State Highway 196 (Maharashtra)

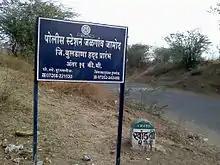
SH MH 196 at Manegaon as it enters Jalgaon Jamod tehsil. The milestone reads Khandvi is 4 km ahead.

Maharashtra State Highway 196 (MH SH 196) is a State Highway running entirely through the Buldhana district of Maharashtra. It connects Motala on State Highway 176 to Khandvi on State Highway 194. It runs through the Motala, Nandura, and Jalgaon Jamod tehsils of the district.